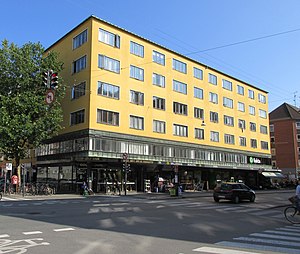
Charles I. Schou
Zøllnerhus (1935)
Charles Jacob Schou var en dansk arkitekt. Han er bedst kendt for sit arbejde i byplanbevægelsen, hvor han var en af pionererne, samt inden for boligbyggeriet.